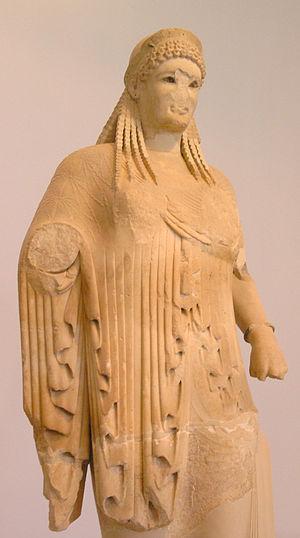
Korè d'Anténor. Statue d'une korè plus grande que nature, en marbre de Paros. Elle porte un chiton et un himation, et un diadème avec des méandres peints, ainsi que des ornements de bronze sertis dans les cheveux. Ses yeux sont sertis de crystal de roche. C'est une œuvre datée vers 520 av. J.-C. et associée à un chapiteau épigraphique